Structural coloration

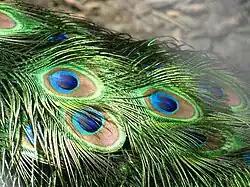
The brilliant iridescent colors of the peacock's tail feathers are created by structural coloration, as first noted by Isaac Newton and Robert Hooke.

Structural coloration in animals, and a few plants, is the production of colour by microscopically structured surfaces fine enough to interfere with visible light instead of pigments, although some structural coloration occurs in combination with pigments. For example, peacock tail feathers are pigmented brown, but their microscopic structure makes them also reflect blue, turquoise, and green light, and they are often iridescent.